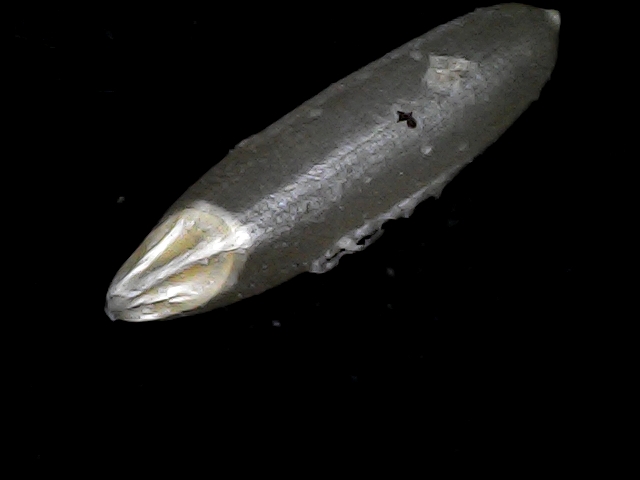
Rice variety: BD70